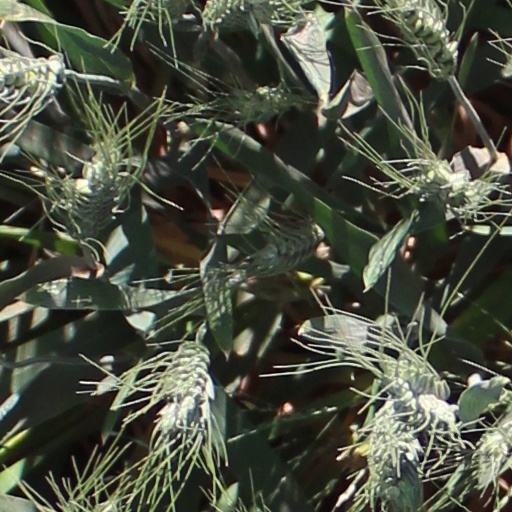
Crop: wheat